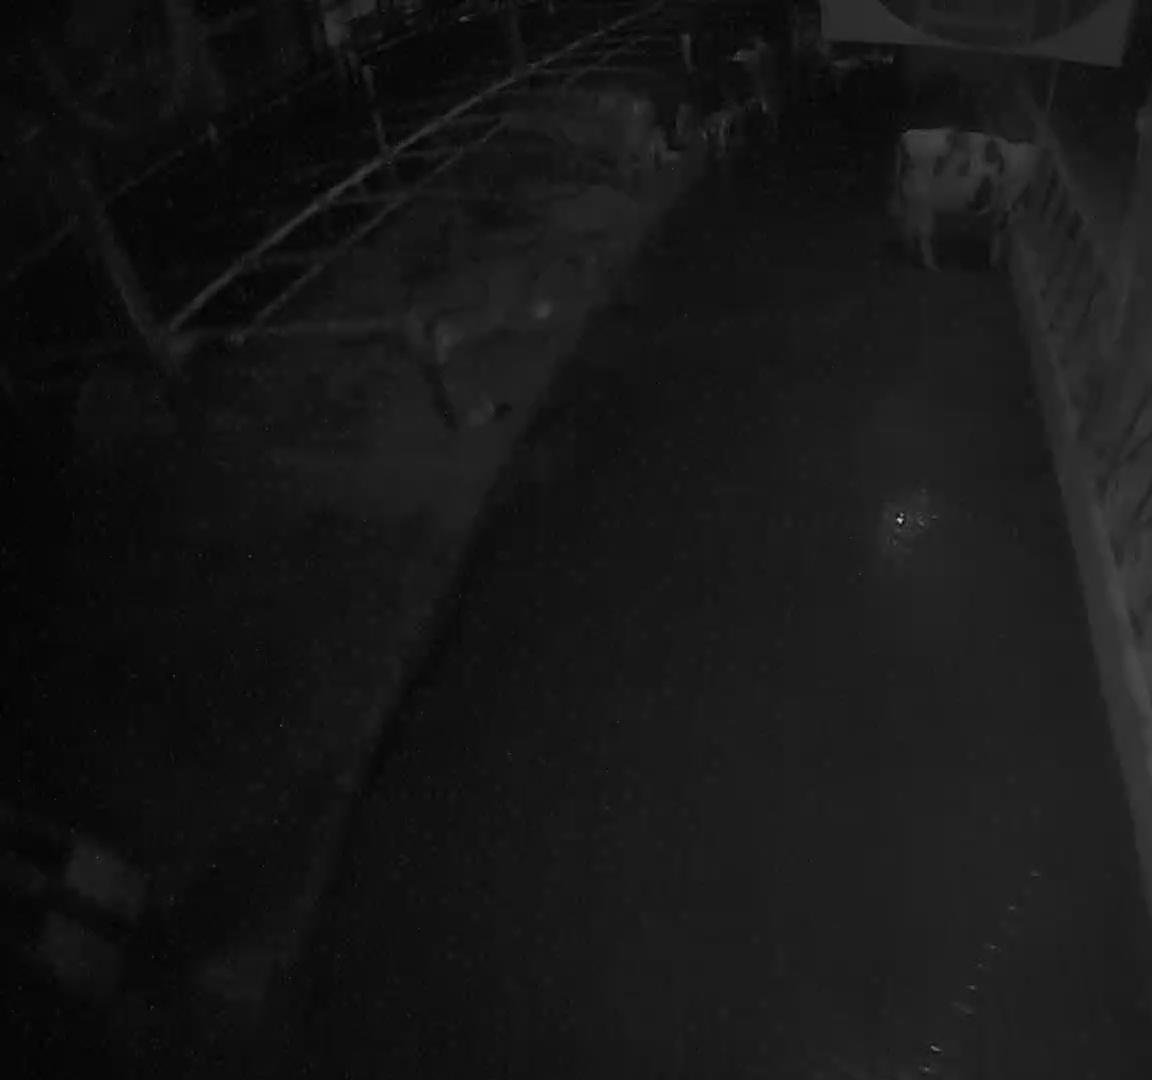
Number of cows: 2